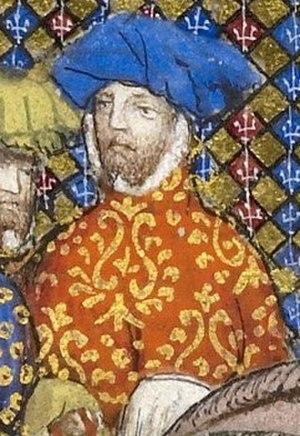
Thomas Holland, né le 8 septembre 1372 et décédé le 7 janvier 1400, fut 3ᵉ comte de Kent et duc de Surrey.